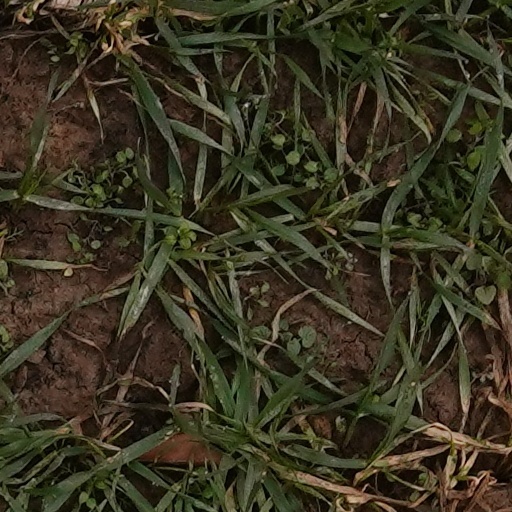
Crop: wheat